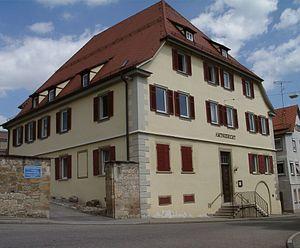
Amtsgericht Rottenburg (Tribunal d'Instance de Rottenburg). Bâtiment du Amtsgericht à Rottenburg am Neckar, arrondissement de Tübingen (Land de Bade-Wurtemberg / Allemagne). Tribunals supérieur: Landgericht Tübingen (Tribunal de grande instance de Tübingen) et au-dessus la Oberlandesgericht Stuttgart (la Cour d'appel allemande à Stuttgart). Español: Juzgado Municipal de Rottenburg am Neckar.